Theropod paleopathology

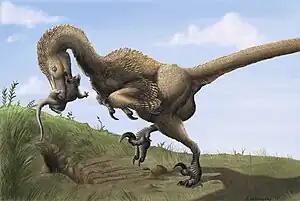
Restoration of a "Saurornitholestes langstoni" digging a multituberculate out of a burrow

A specimen of "Troodon formosus" bears a pathological opening. Competing explanations for this pathology include a cyst or bite wound. One hatchling specimen may have suffered from a congenital defect resulting in the front part of its lower jaw being twisted.